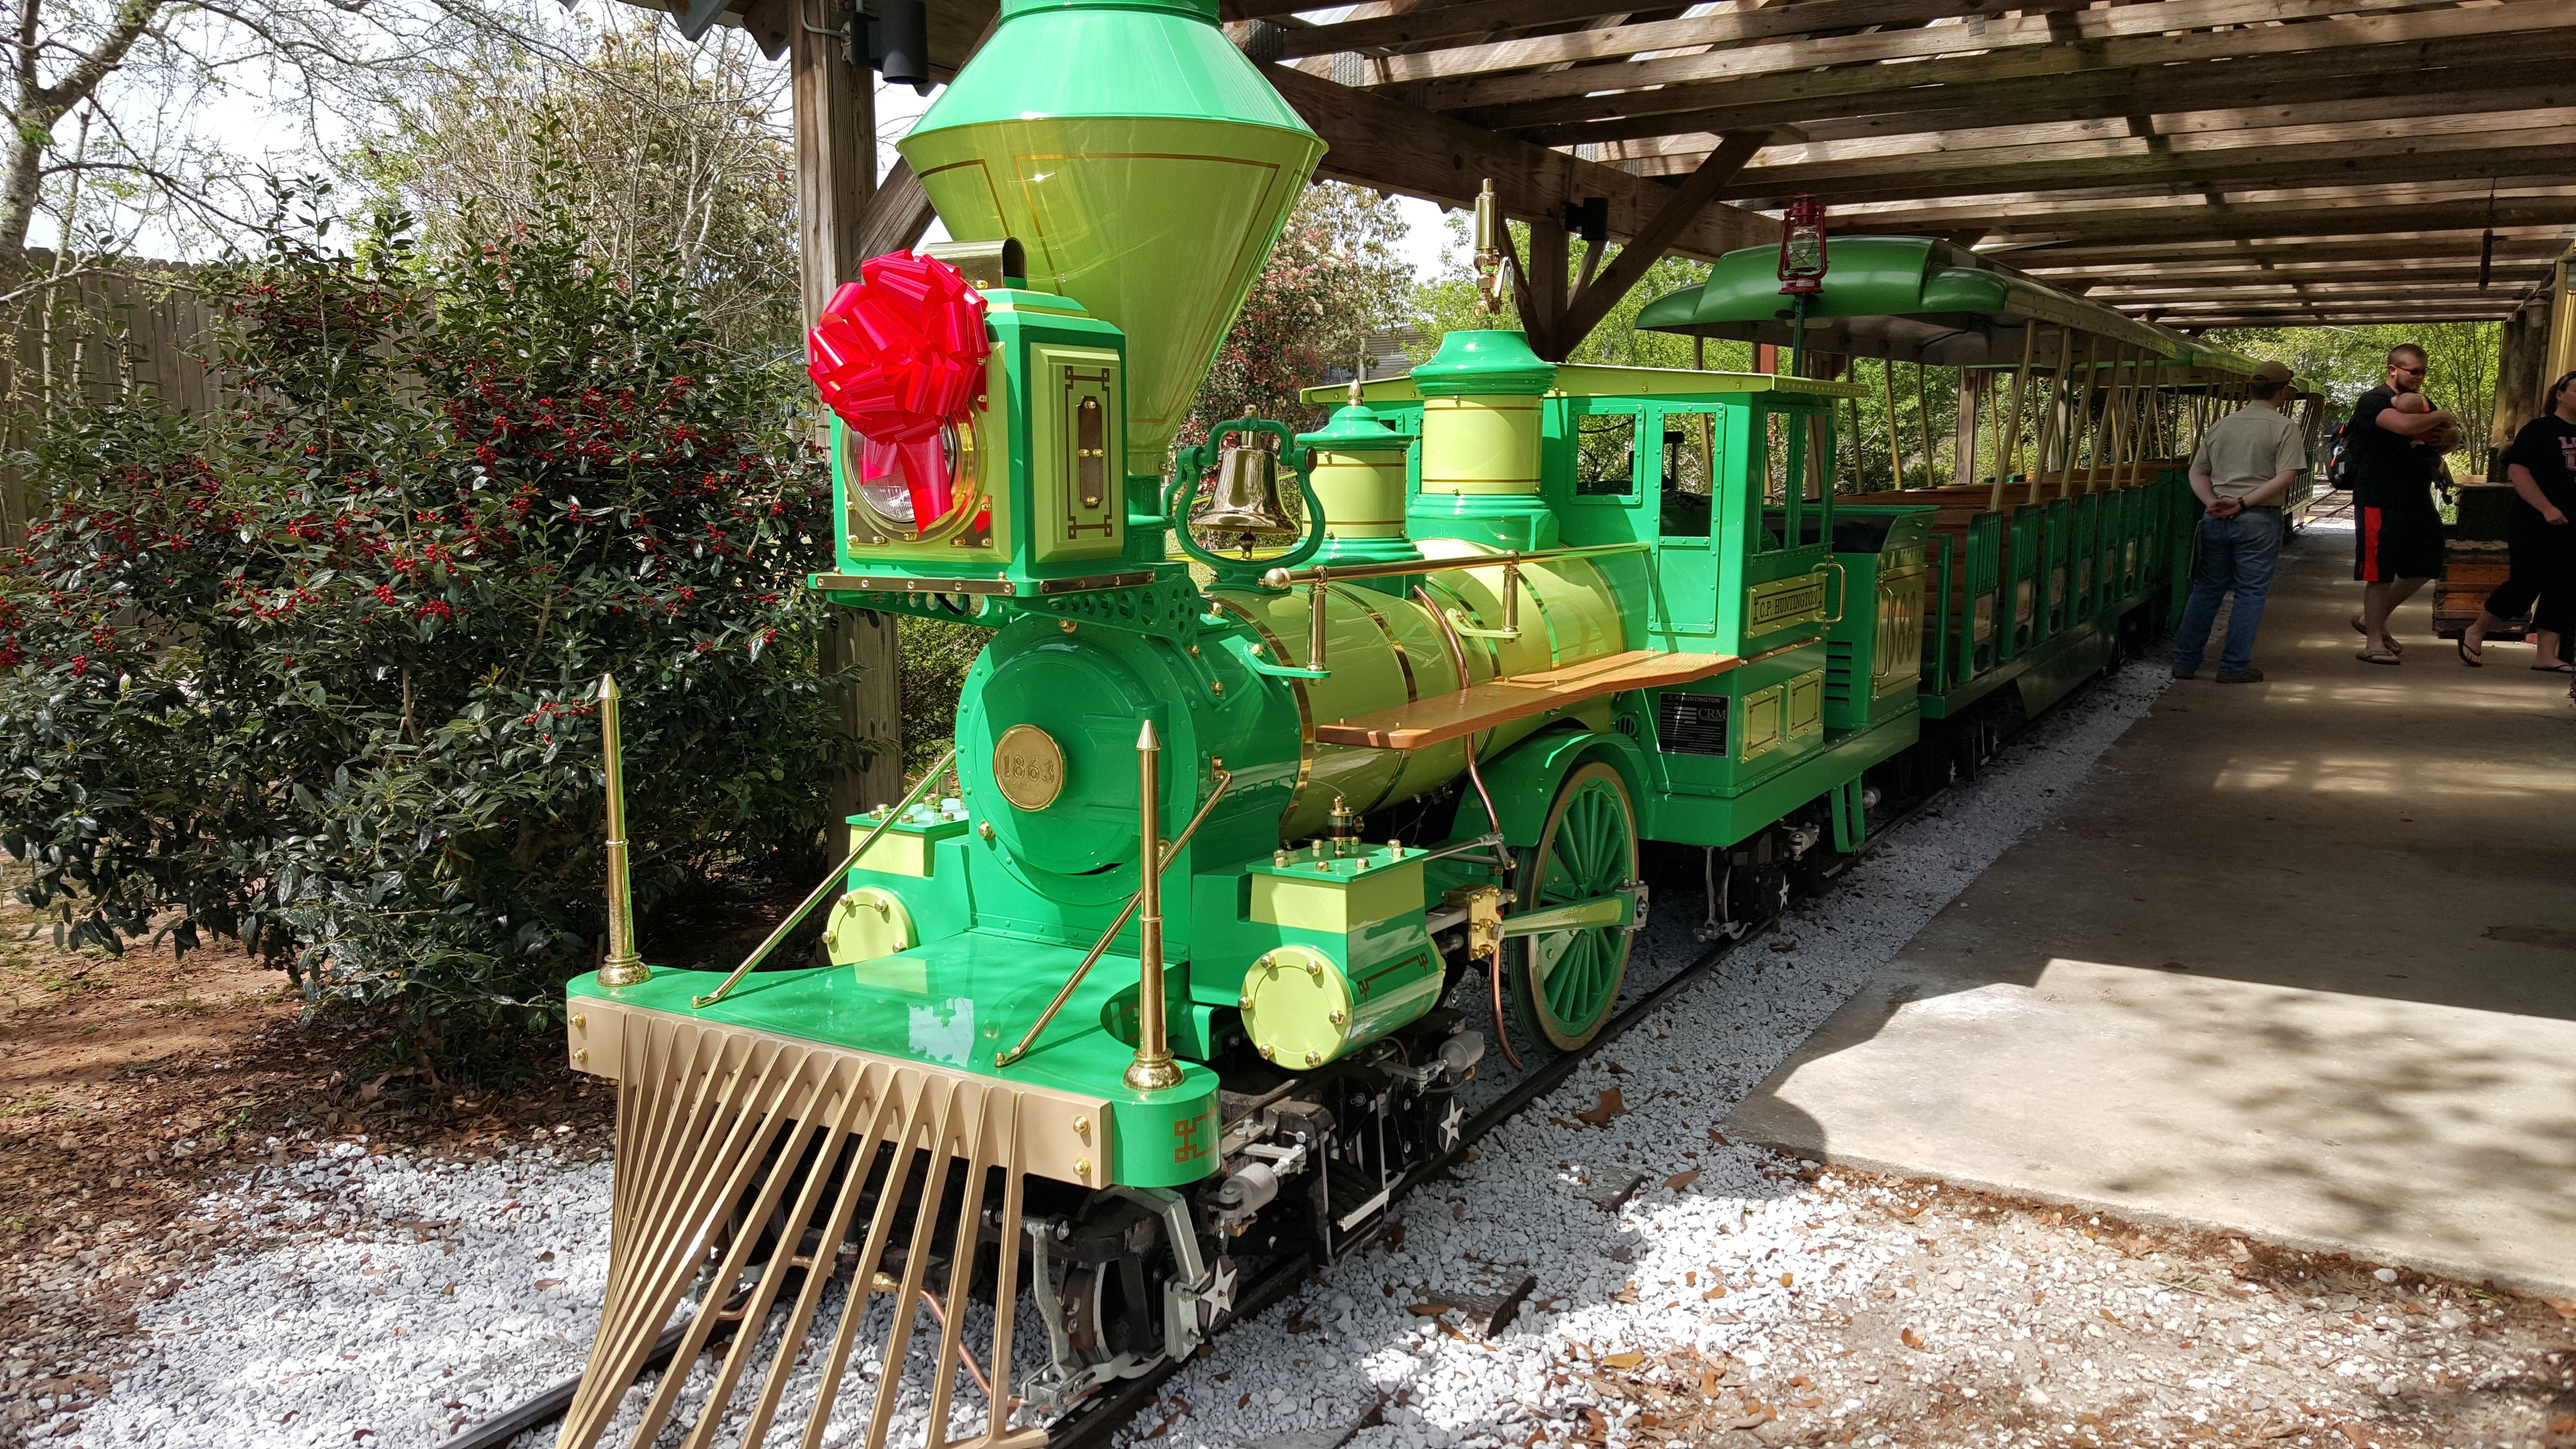
track, play, train, asphalt, transport, zoo, vehicle, locomotive, trained, gulf port, entertain, rolling stock